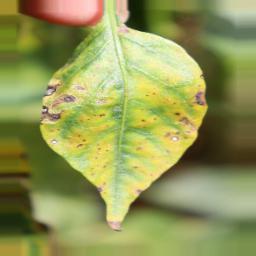
Label: nutritional